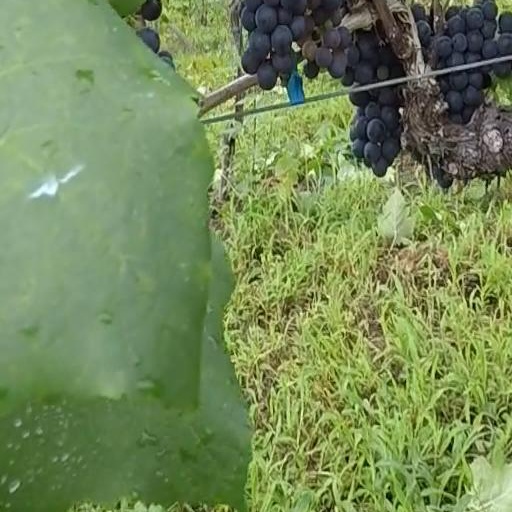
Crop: grape